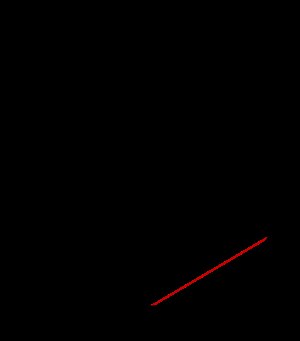
Korde
Den røde linje |BX| er en korde.
En korde er et linjestykke, der forbinder to punkter på en cirkel eller en kurve.